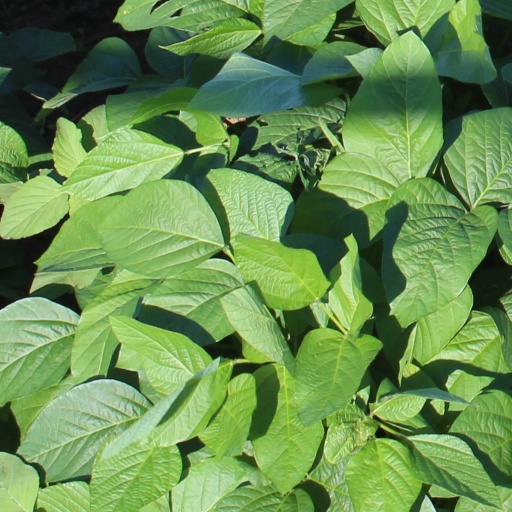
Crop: soybean